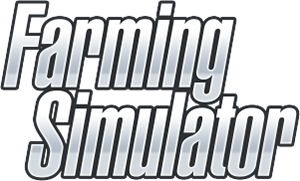
Farming Simulator
Farming Simulator er navnet på en tjekkisk-tysk-schweizisk serie af 3D-landbrugssimulationsspil. De fortidige spiludgivere udgav d. 14. april 2008 det såkaldte Farming Simulator 2008, som er det første computerspil, GIANTS har udviklet; ergo er det også det første spil i serien. Spillene blev produceret af den svenske spilproducent Wendros fra 2008 til 2012. Farming Simulator er i midlertid de eneste spil af GIANTS, der har udviklet sig til en "serie" af spil.